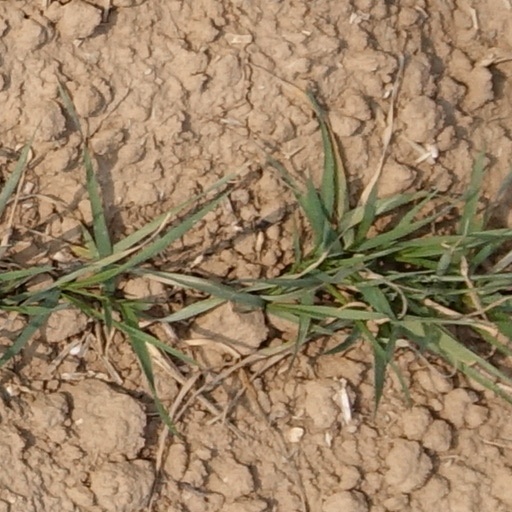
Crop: wheat